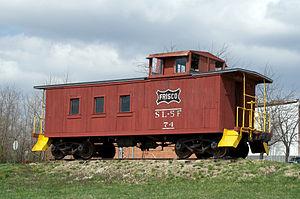
Le St. Louis-San Francisco Railway, aussi connu sous le nom de Frisco, était un chemin de fer américain de classe I qui opérait dans le Midwest et le centre-sud des États-Unis de 1876 à 1980. Le Frisco fut racheté par le Burlington Northern Railroad le 21 novembre 1980.